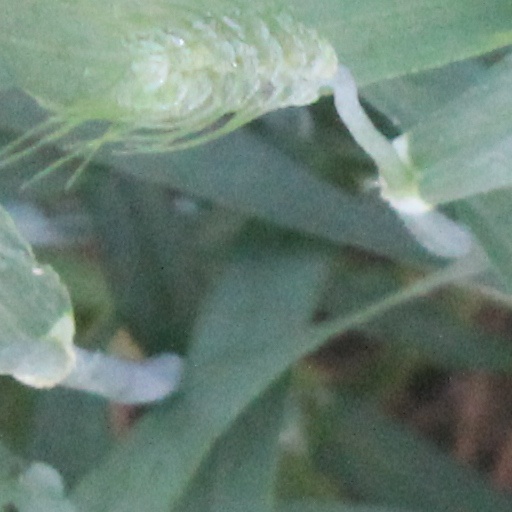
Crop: wheat